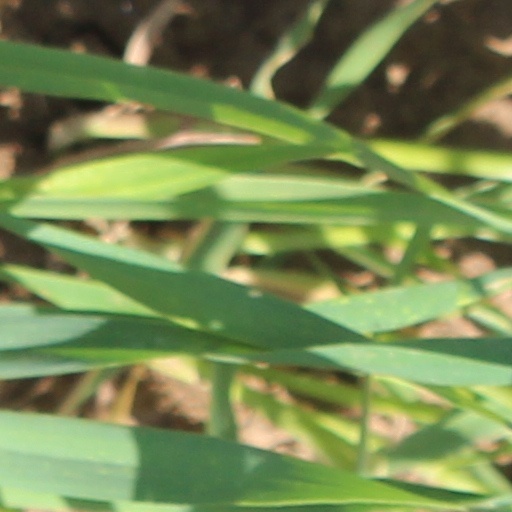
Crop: wheat